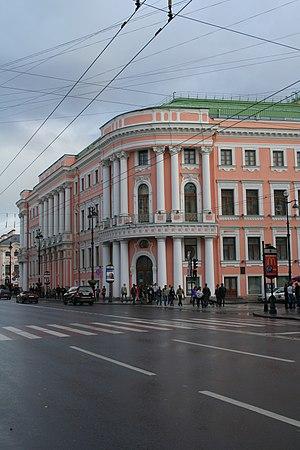
Le prince Alexandre Borissovitch Kourakine est un homme politique russe, vice-chancelier de 1796 à 1798, sénateur, membre du Conseil privé, ambassadeur en place à Paris de 1808 à 1812. Président de la noblesse de Saint-Pétersbourg, membre honoraire de l'Académie russe. Appelé Kouraguine par Tolstoï dans Guerre et Paix.